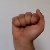
The image shows a hand gesture representing the letter 'A' in Indian Sign Language.